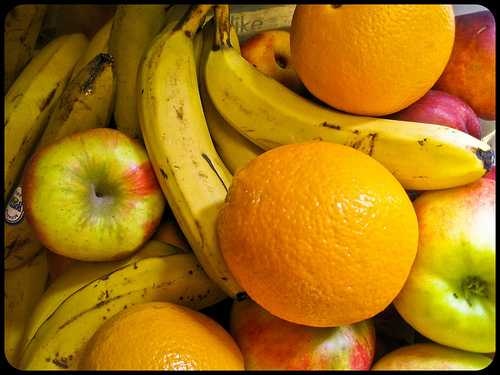
Label: Orange